Stadion Poljud

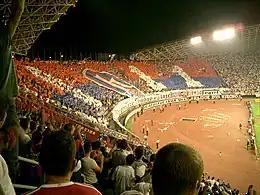
Northern stand

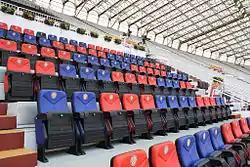
VIP stands

Stands are supported by a construction of reinforced concrete with entrances via 12 bridges placed 30–40 meters apart around the entire stadium as well as eight staircases. Underneath them is a trench holding office areas. The area around the stadium is composed of 60,000 square meters of designed landscape with greenery designated for pedestrians, with the stadium slightly beneath the grade level of surrounding traffic roads. Placed under the western stands are 11,000 square meters of sports facilities (three gyms, pool, sauna), official club offices and restaurants, while the eastern stands cover 9,100 square meters of business areas. The inner stadium ground is composed of 105x68 meters football pitch and 8 running tracks surrounding it.